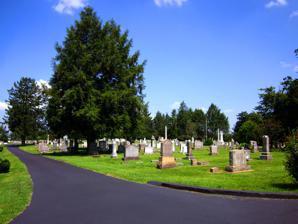
Building: Riverview Cemetery, Charlottesville
Country: United States of America
Year built: 1892
Cemetery in Charlottesville, Virginia Riverview Cemetery Riverview Cemetery Details Established 1892 Location Charlottesville, Virginia Country United States Coordinates 38°01′31″N 78°27′29″W / 38.0253674°N 78.4579593°W / 38.0253674; -78.4579593 Type Private Owned by Riverview Cemetery Company Size about 50 acres No. of graves about 12,000 Website riverviewcemeteryva .com Find a Grave Riverview Cemetery Riverview Cemetery is a private cemetery located in the Woolen Mills section of Charlottesville, Virginia , at 1701 Chesapeake Street.  Founded in 1892 as Charlottesville's two public cemeteries—Maplewood and Oakwood—were filling up, Riverview consists of about 50 acres overlooking a bend in the Rivanna River and has approximately 12,000 graves with room for about 7,000 more. Notable burials Some notable people interred here include: John Wood Fishburne (1868–1937) US Congressman Nicholas Lewis (1734–1808), an officer in the American Revolution and friend of Thomas Jefferson Lucian Louis Watts (1888-1974), a pioneering advocate for blind Virginians and a member of the Virginia House of Delegates Thomas L. Rosser (1836–1910) who was a General for the Confederate States of America and later an officer in the Spanish–American War Virginia State Senator Emily Couric (1947–2001) References